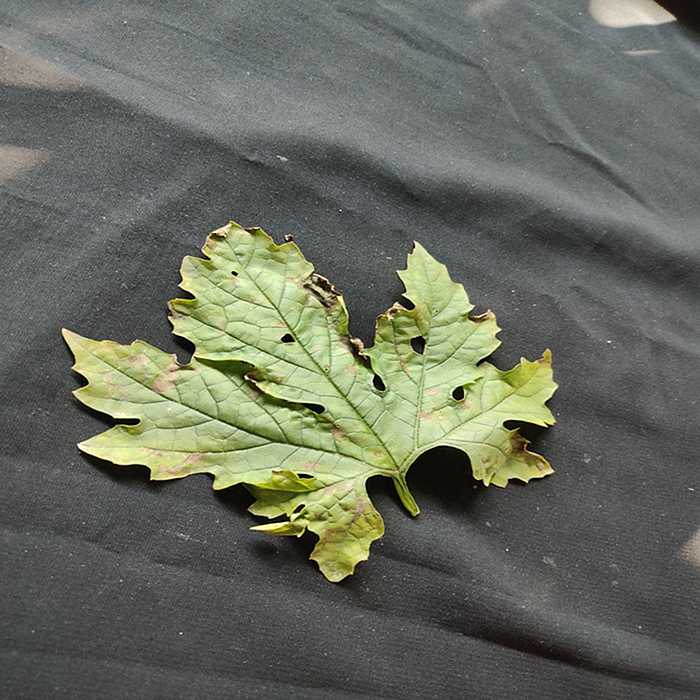
Plant: Bitter Gourd
Label: Downey mildew